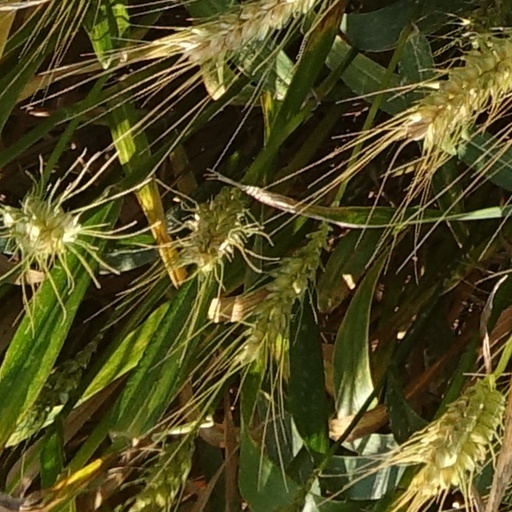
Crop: wheat